Johannesburg Botanical Garden

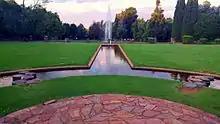
Water feature fountain at the lower end of the rose garden in the Johannesburg Botanical Gardens

Prior to the creation of the Botanical Gardens, the park had a rose garden that was laid out in 1964 by curator Patric Chambers. The garden consists of seven sloping terraces of about 10,000 roses. New roses are planted in a bed each year. The garden has water features and fountains.